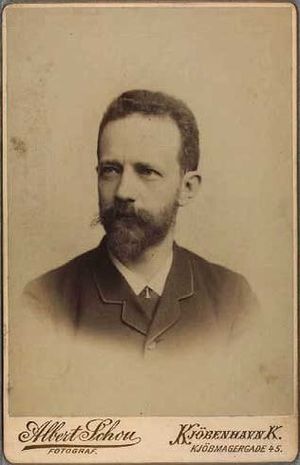
Albert Schou
Selvportræt med forretningens bomærke.
Albert Schou var en dansk fotograf.